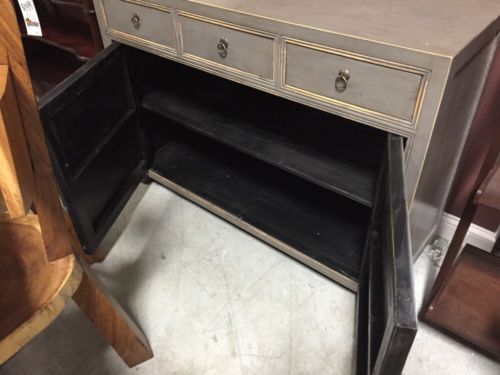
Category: cabinet